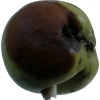
Label: Apple 12